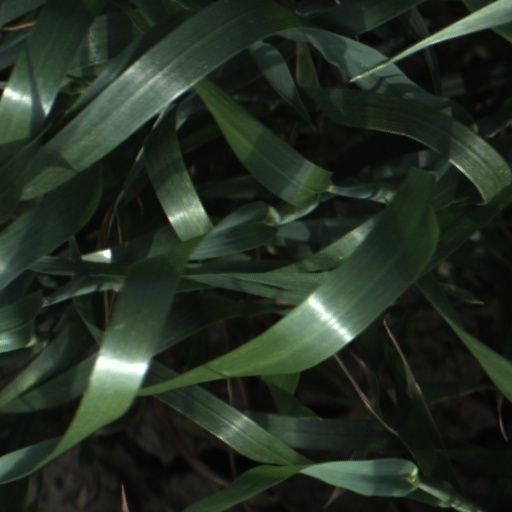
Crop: wheat